Ottoman wars in Europe

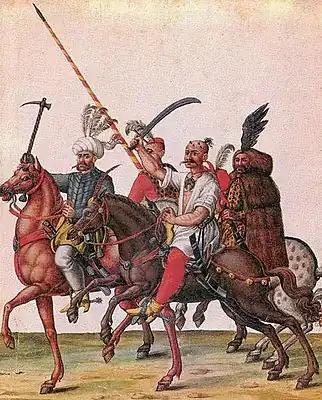
Ottoman soldiers in the territory of present-day Hungary

After the fall of the Kingdom of Bosnia into Ottoman hands in 1463, the southern and central parts of the Kingdom of Croatia remained unprotected, the defense of which was left to Croatian gentry who kept smaller troops in the fortified border areas at their own expense. The Ottomans meanwhile reached the river Neretva and, having conquered Herzegovina (Rama) in 1482, they encroached upon Croatia, skillfully avoiding the fortified border towns. A decisive Ottoman victory at the Battle of Krbava Field shook all of Croatia. However, it did not dissuade the Croats from making persistent attempts at defending themselves against the attacks of the superior Ottoman forces. After almost two hundred years of Croatian resistance against the Ottoman Empire victory in the Battle of Sisak marked the end of Ottoman rule and the Hundred Years' Croatian–Ottoman War. The Viceroy's army, chasing the fleeing remnants at Petrinja in 1595, sealed the decisive Croatian victory.